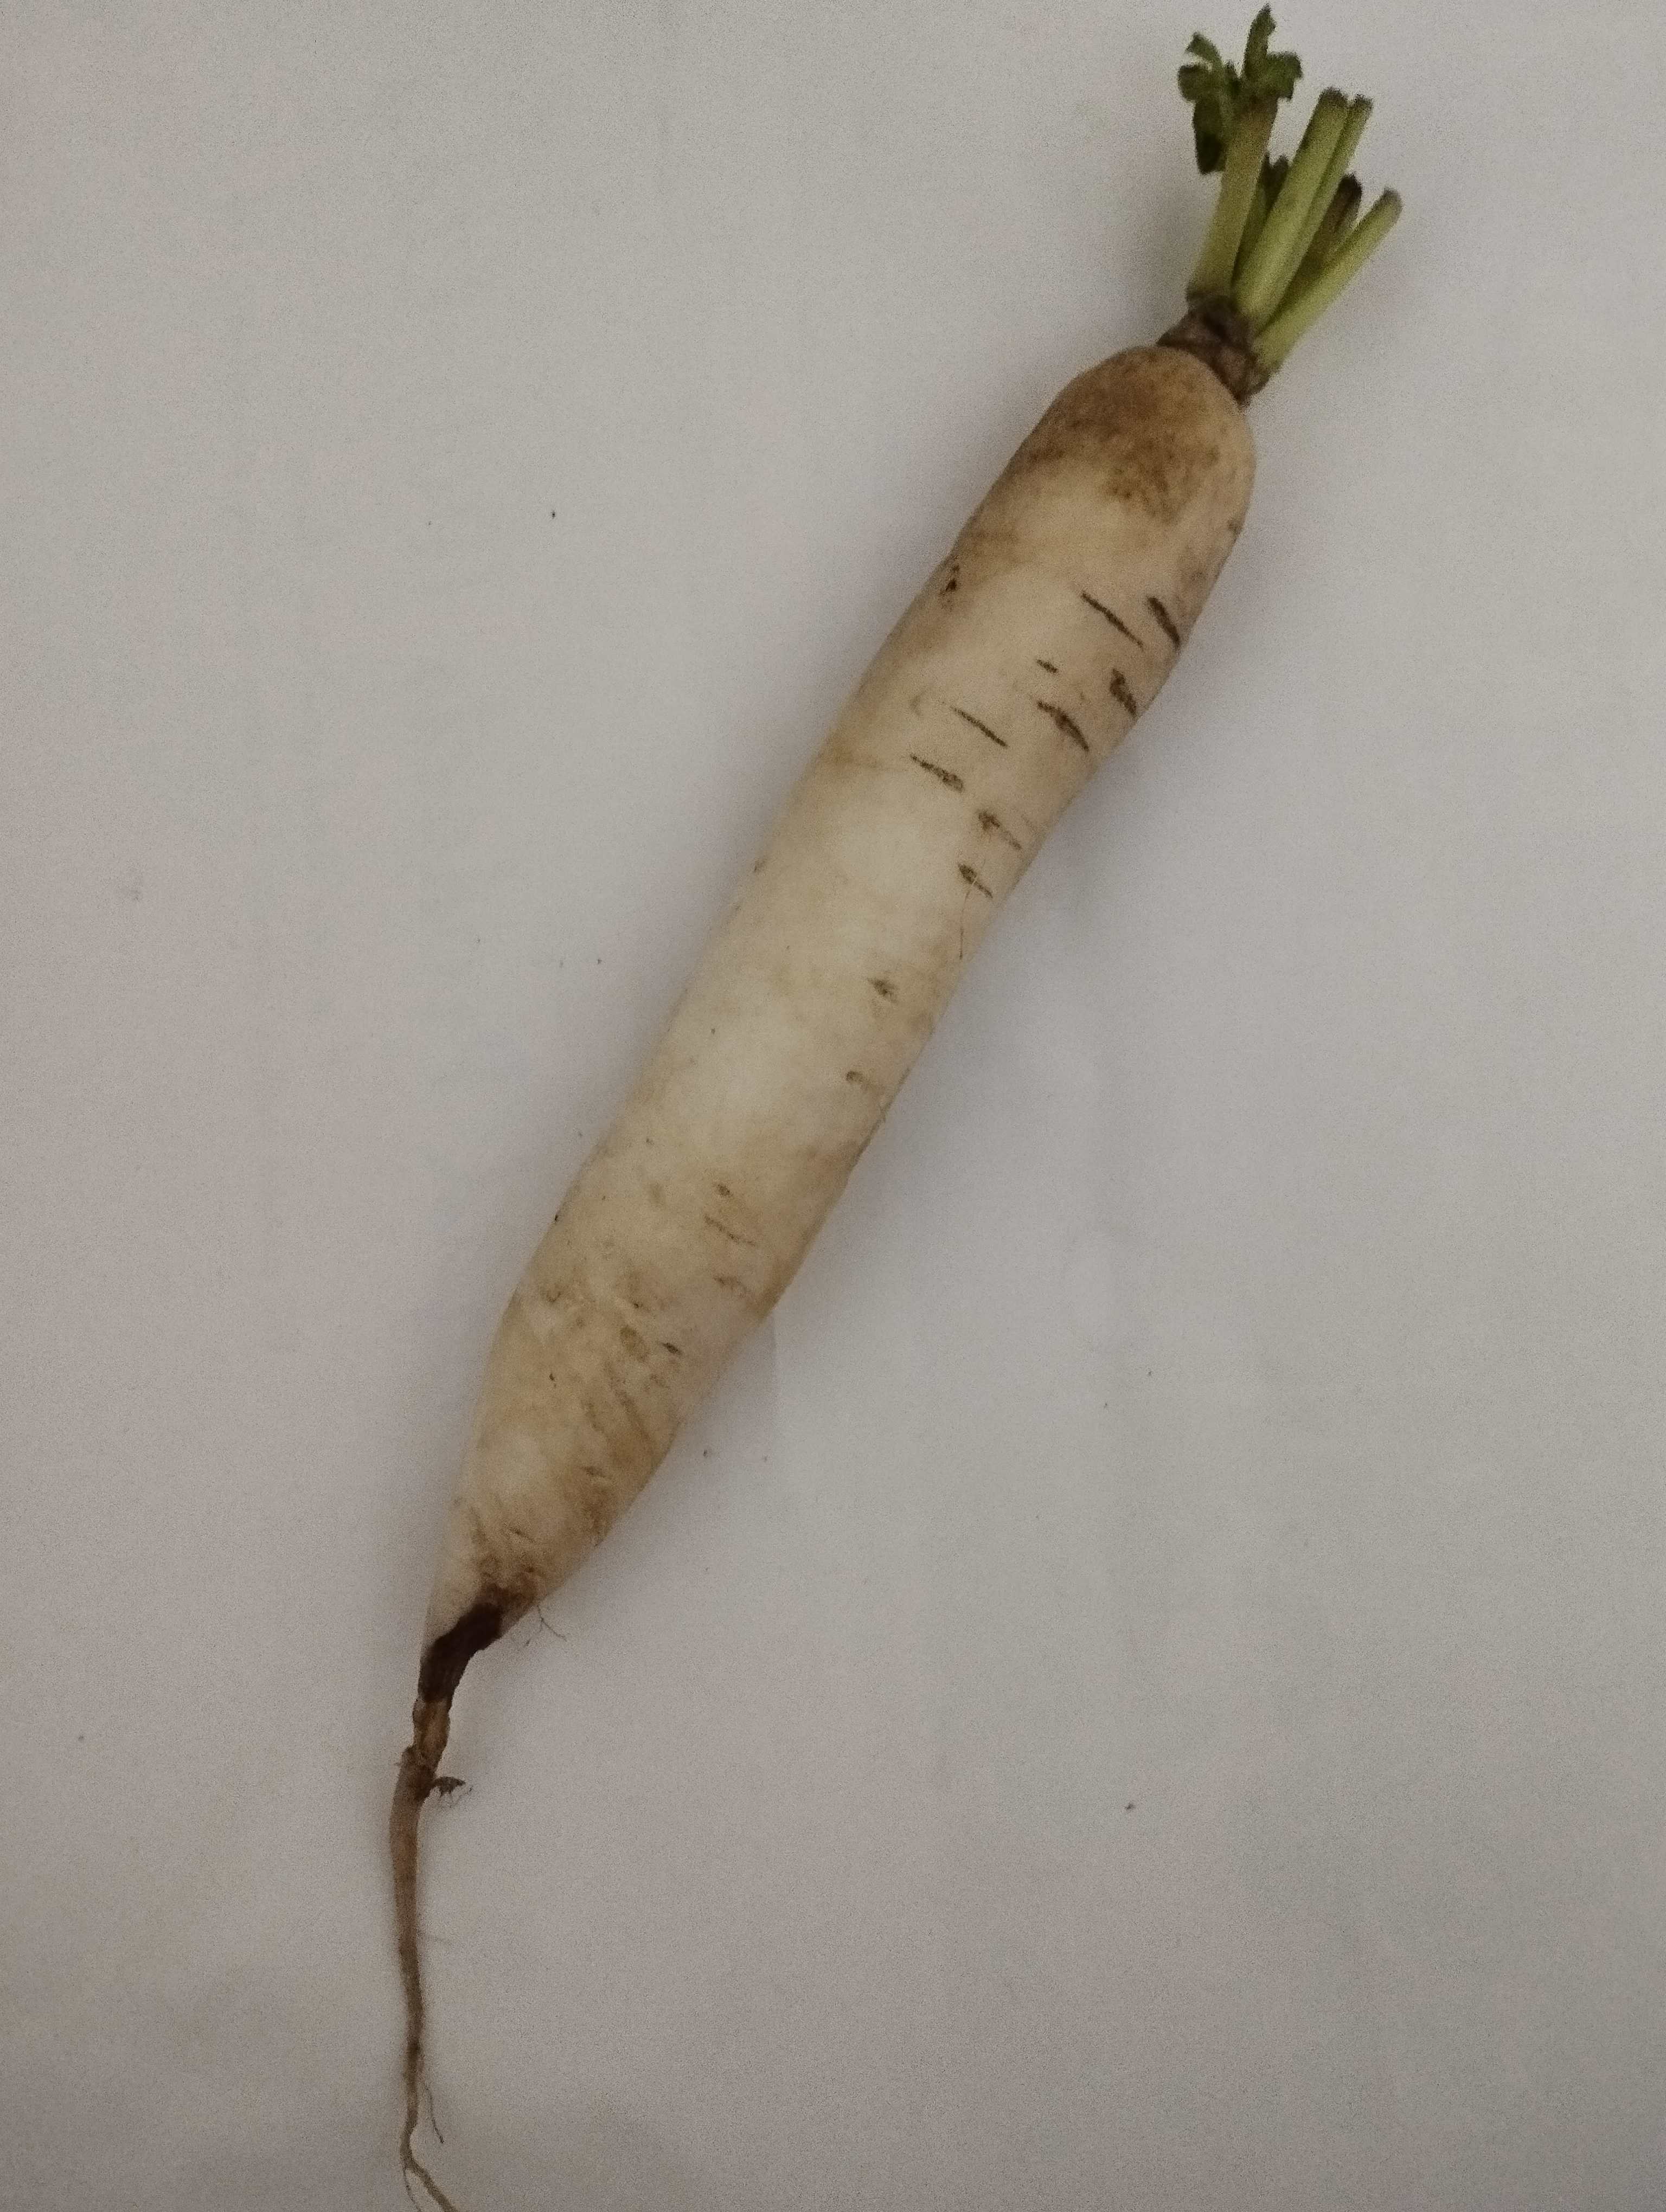
Label: Raphanus sativus